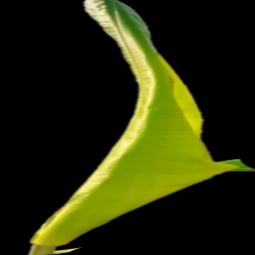
Label: Boron